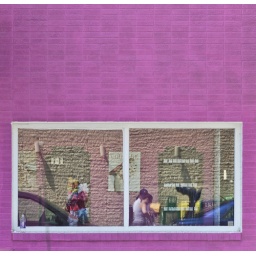
Reflections in the store windows of Adeline, a hot pink store on Rehoboth Avenue, Rehoboth Beach, Delaware